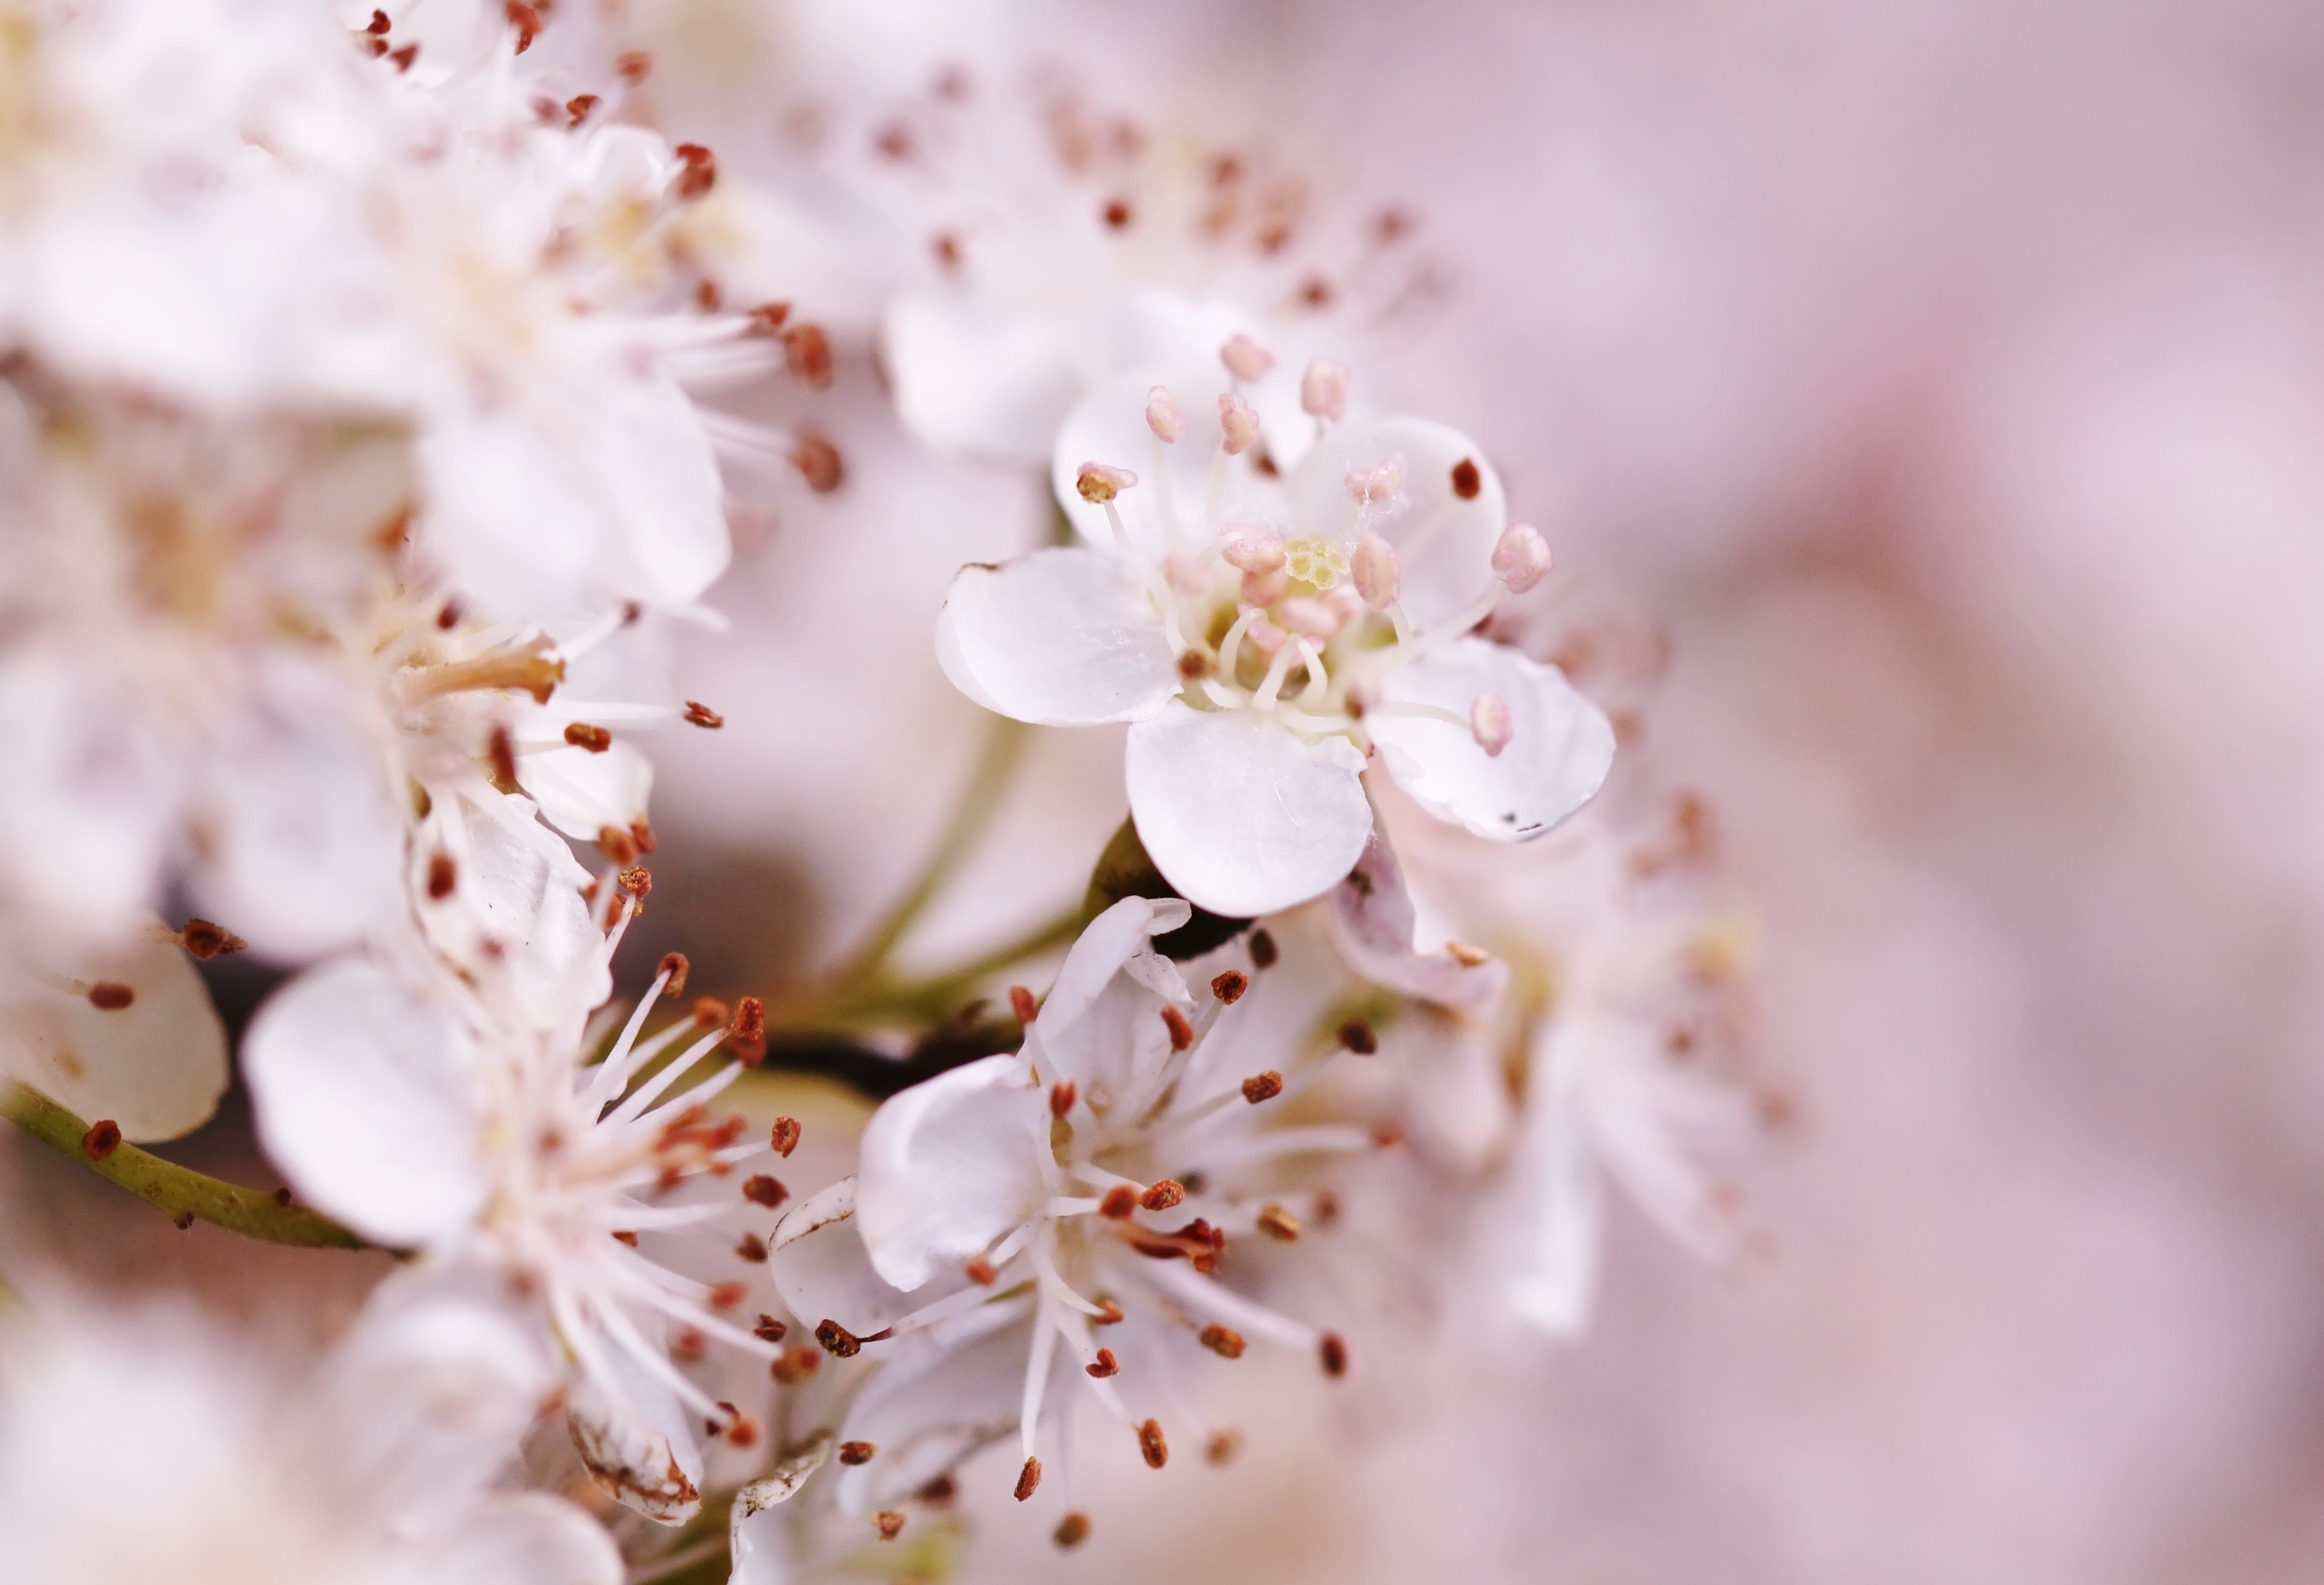
nature, branch, blossom, light, plant, fruit, flower, petal, bloom, rose, food, spring, produce, macro, garden, pink, close, flora, cherry blossom, flowers, close up, petals, tender, cherry, filigree, pink flower, macro photography, inflorescence, flowering plant, rose family, light pink, fruit tree blossoming